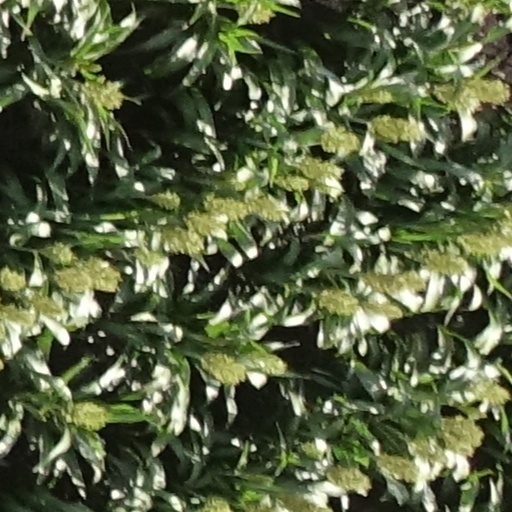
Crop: sorghum